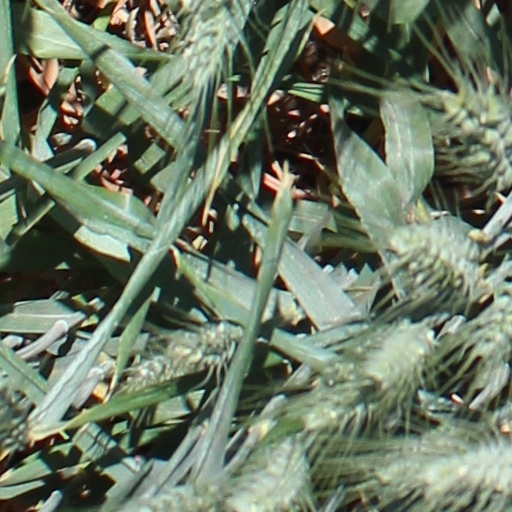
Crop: wheat